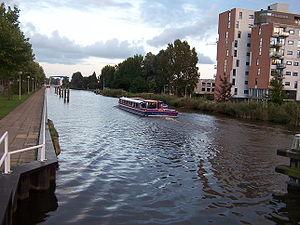
Le Gaasp est une petite rivière néerlandaise de la Hollande-Septentrionale.